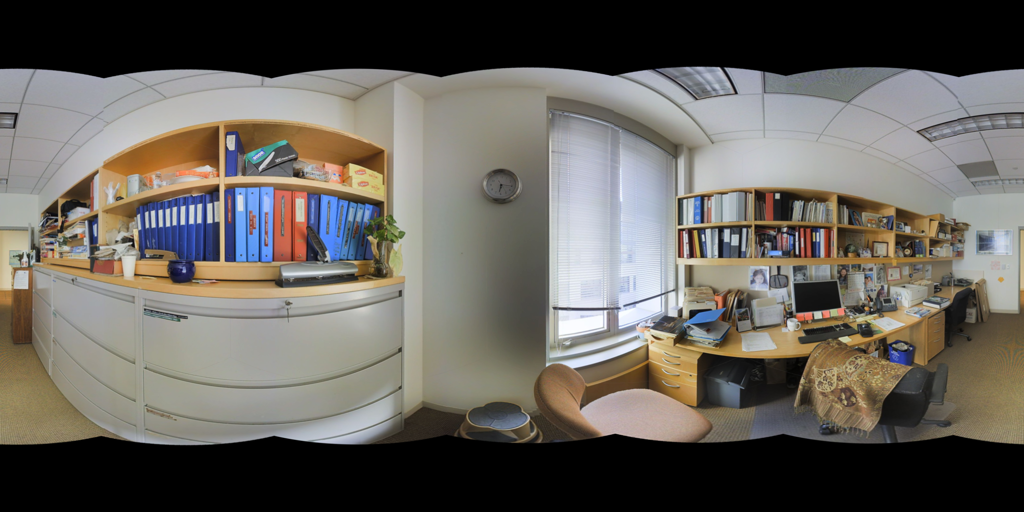
Referred object: the round wall clock by the window

Referred object: Turn slightly to the right to locate the round wall clock positioned above the window

Referred object: The analog clock on the wall next to the window.